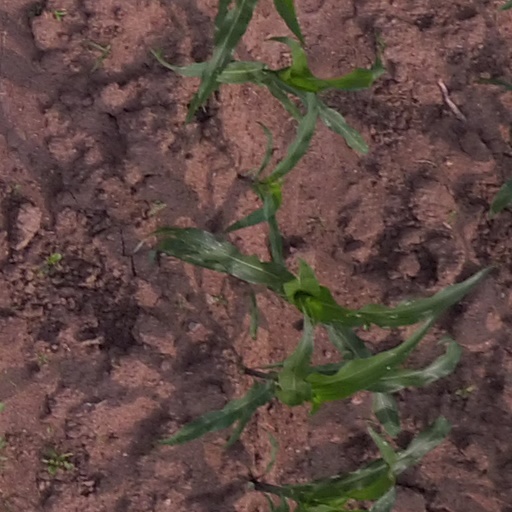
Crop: maize; corn